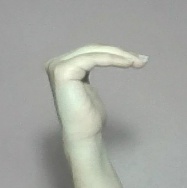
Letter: haa